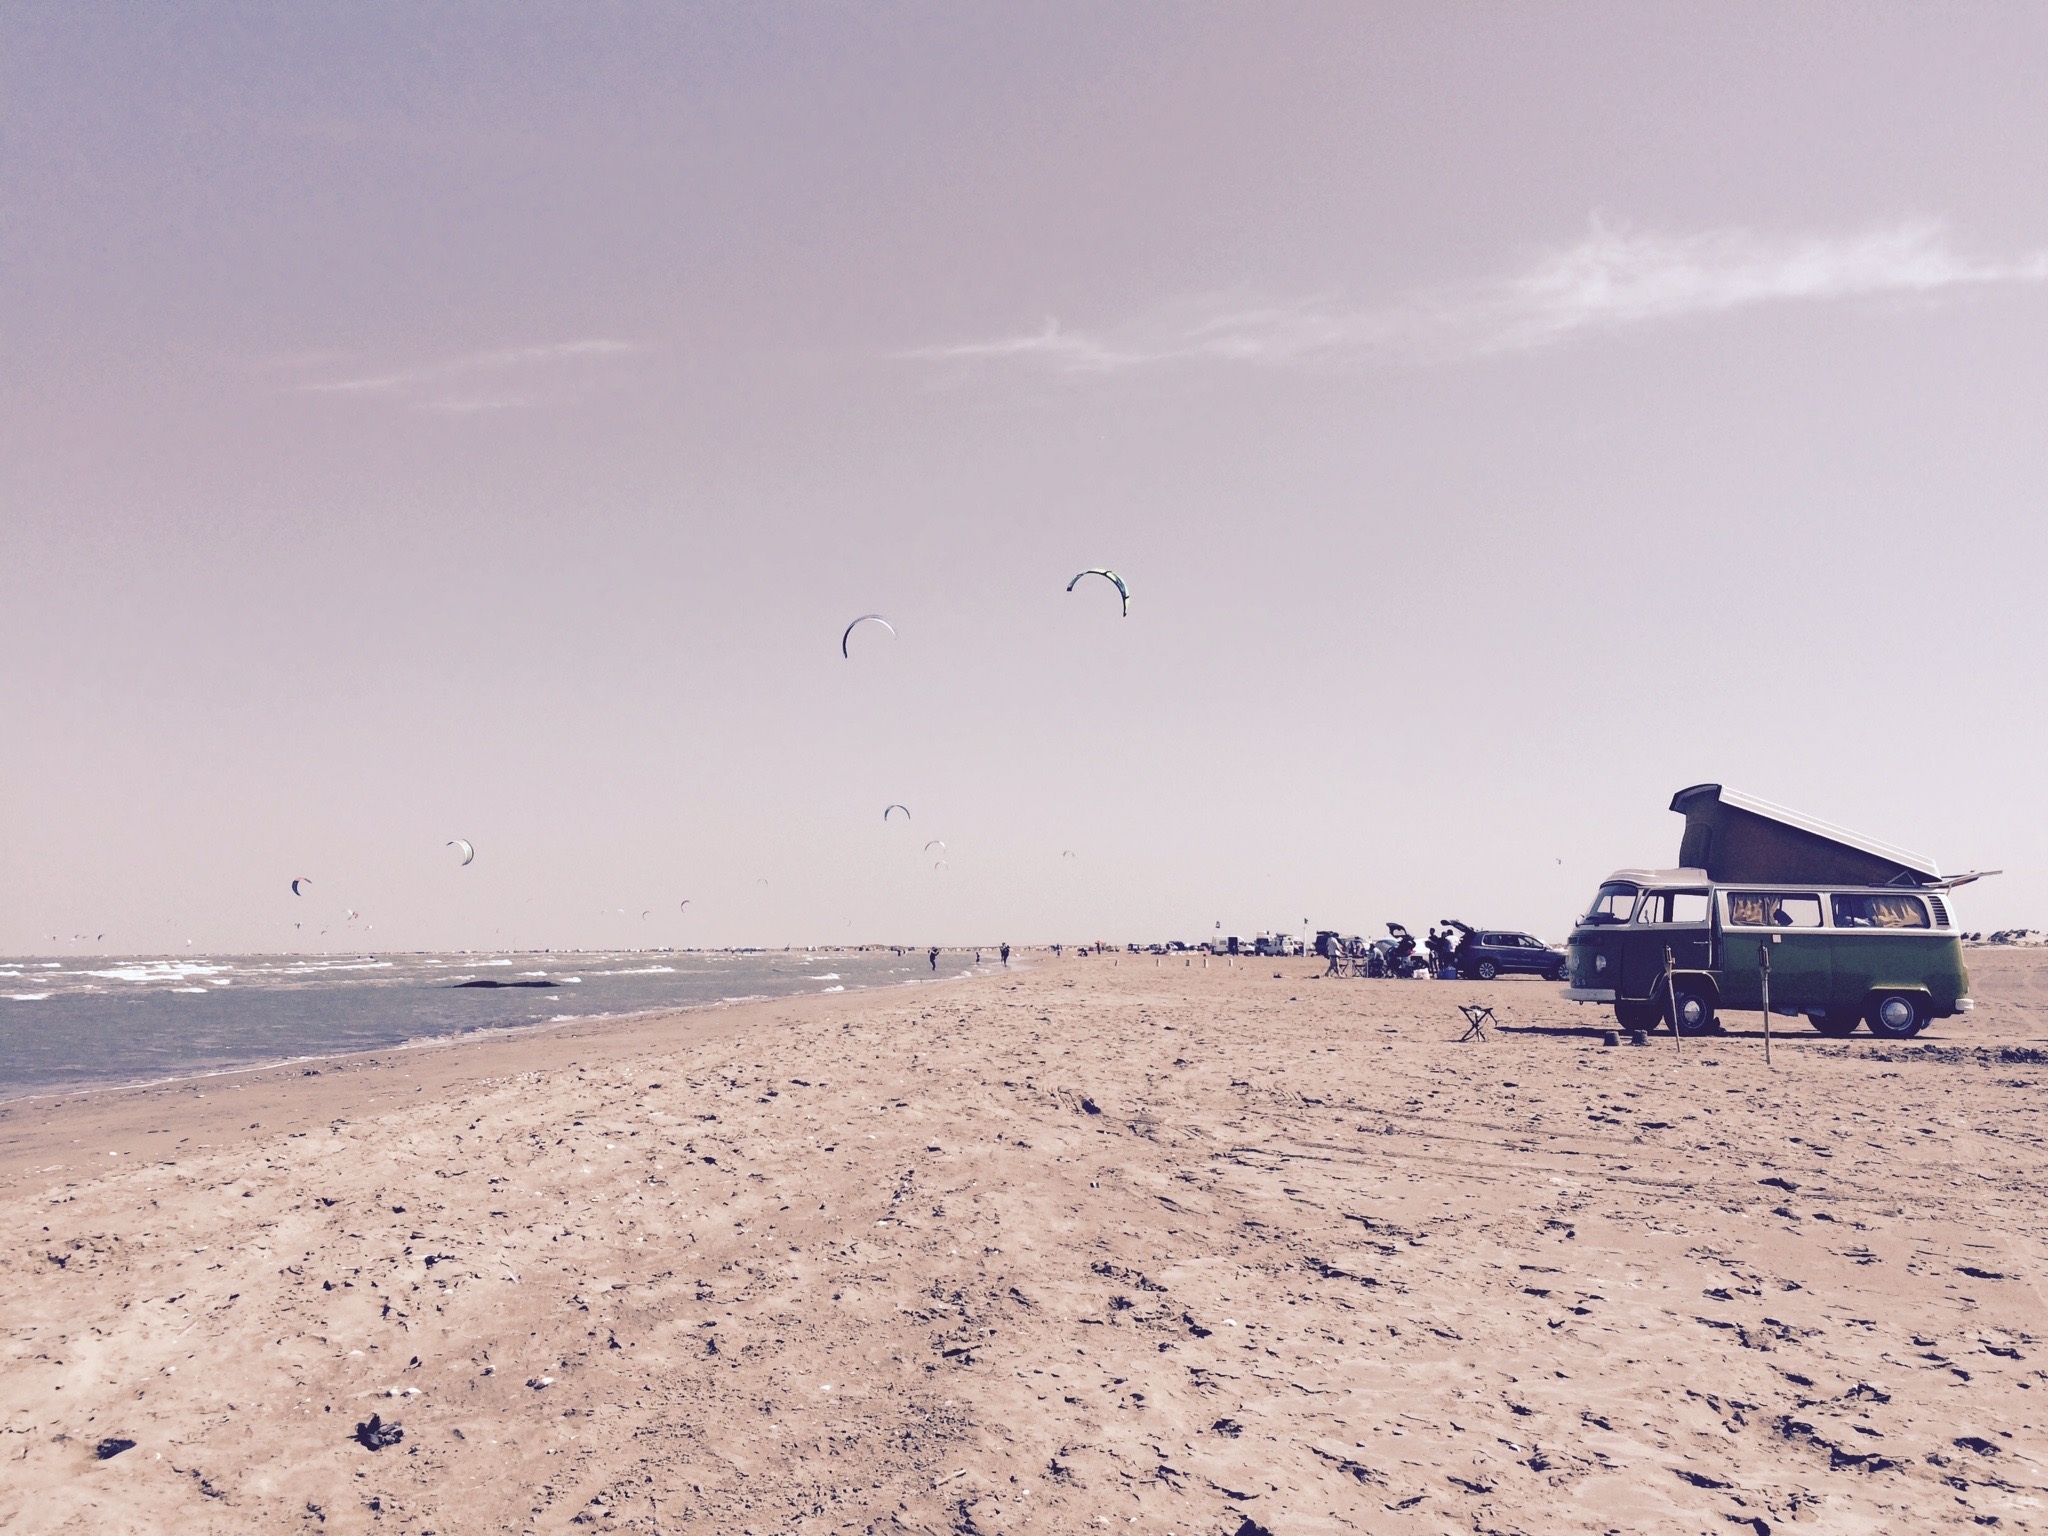
beach, sea, coast, sand, ocean, horizon, shore, wave, body of water, habitat, mudflat, natural environment, atmosphere of earth